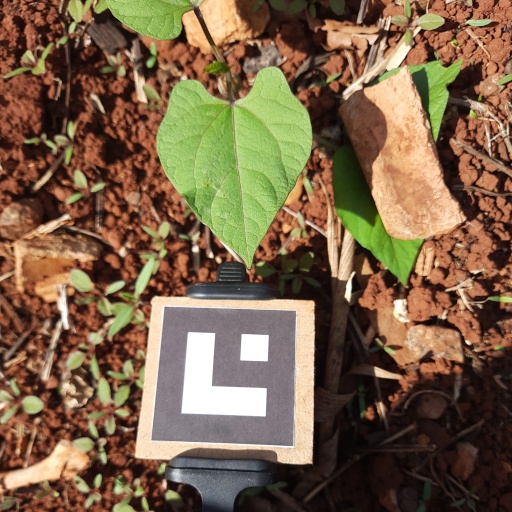
Observations: flat surface, no eating holes, under sunlight